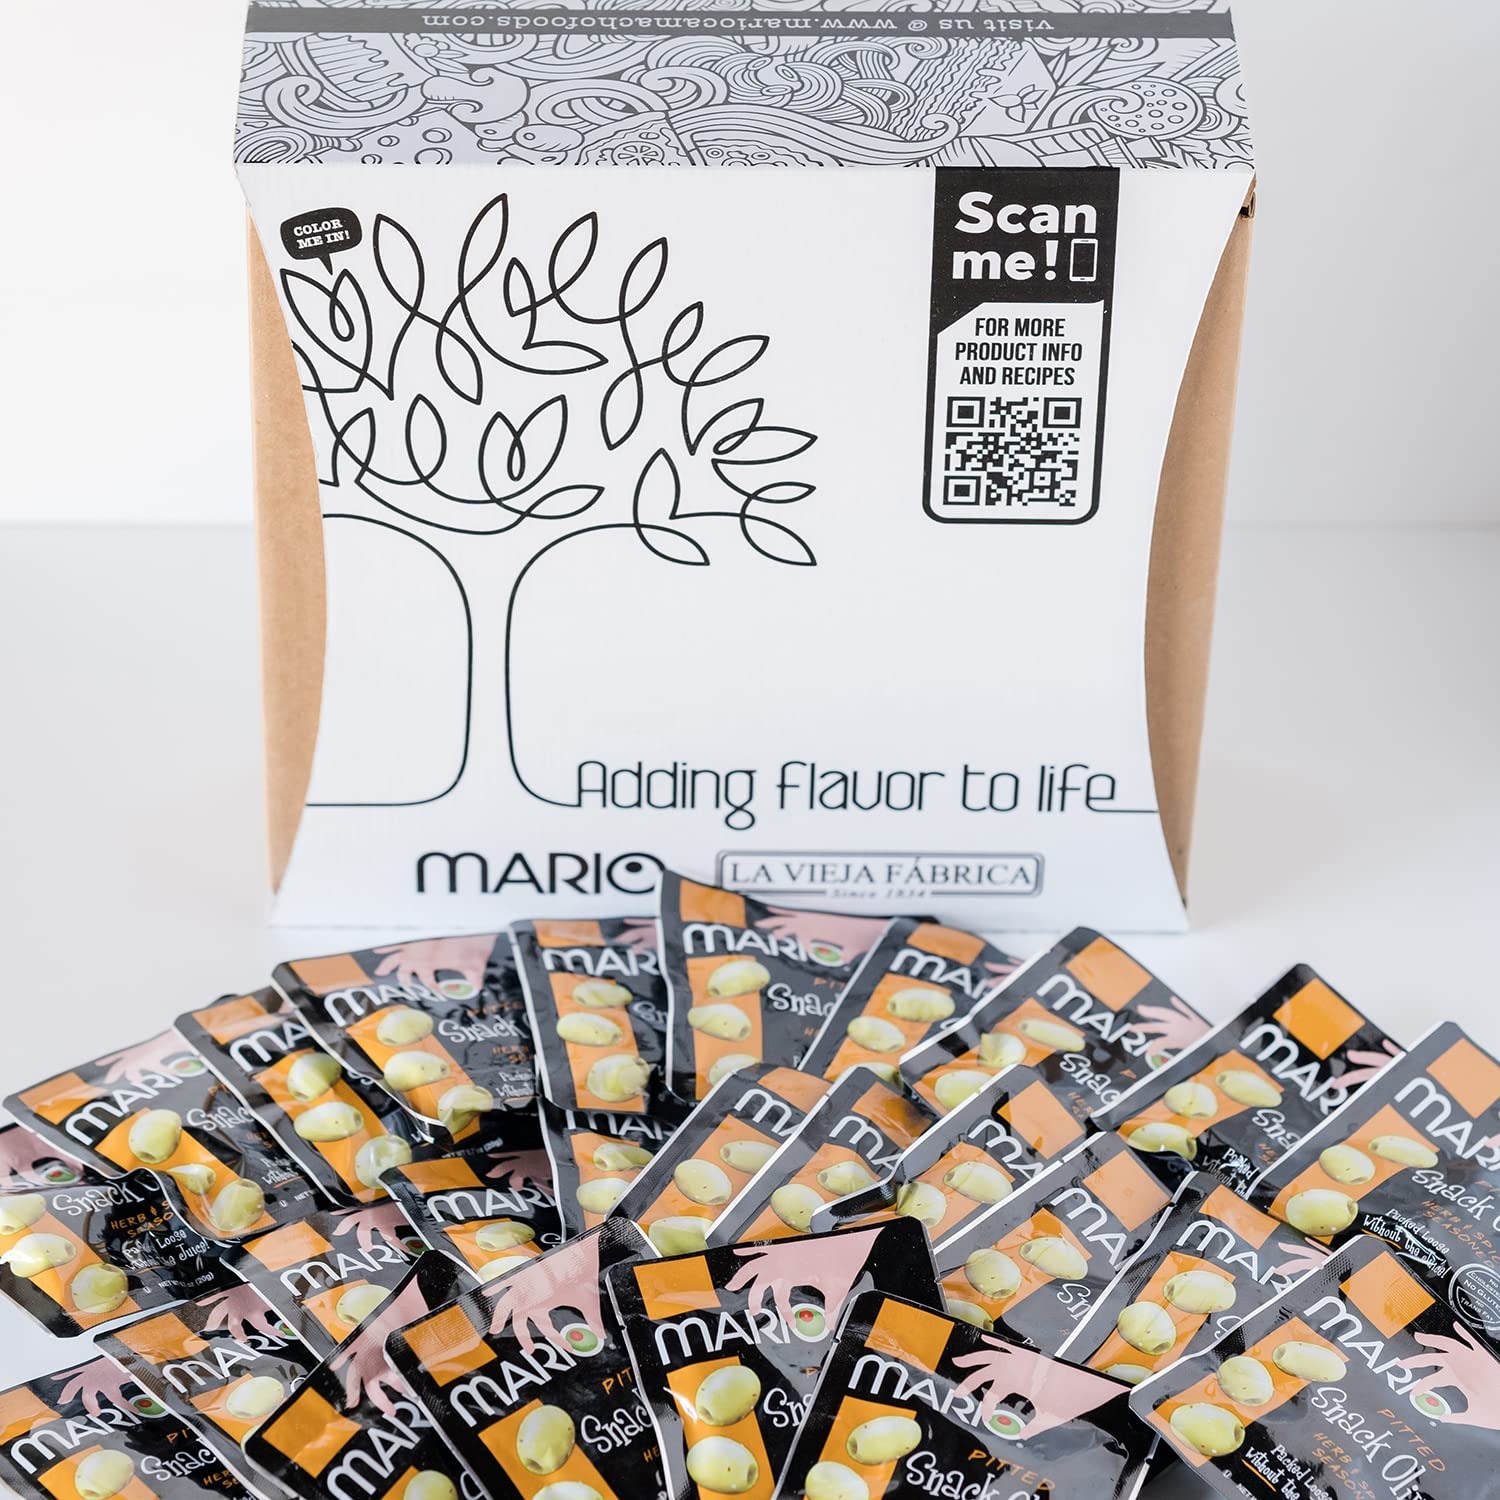
Item Name: Mario 20g Pitted Snack Olives Gift Box – Herb & Spice – 25 Pouches
Bullet Point 1: Rich, gift-worthy taste: Packed loose without the juice, Mario Camacho’s organic olive pouches are the low-calorie snacks you can guiltlessly indulge in; great for martinis, appetizers or snacks
Bullet Point 2: Healthy snacks for adults: Our olives are imported from our groves in Spain to your table; they make for great gluten-free, sugar-free, kosher, vegan snacks with zero trans fat and no cholesterol
Bullet Point 3: Deliciously versatile: Dress up your salad mix, add to your spread of appetizers, incorporate into your Mediterranean diet, or enjoy on the go; this gift set is perfect for both dining and healthy snacks
Bullet Point 4: More ways to enjoy: At Mario Camacho, our lineup of specialty foods includes stuffed peppers, capers, onions, olive oil, maraschino cherries, jam, preserves, and herbal medicinal tea
Bullet Point 5: Innovation and social responsibility: We strive to bring you delicious food in packaging that is a delight to use, leaves little to no footprint on the environment, and gives back to our employees, the community, and our world
Value: 17.5
Unit: Ounce

Price: 25.265